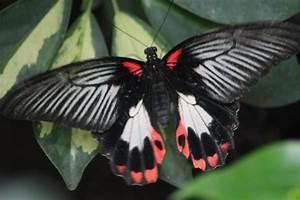
butterfly